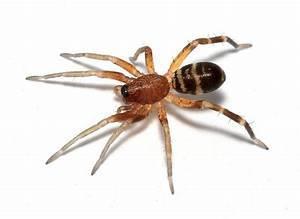
spider